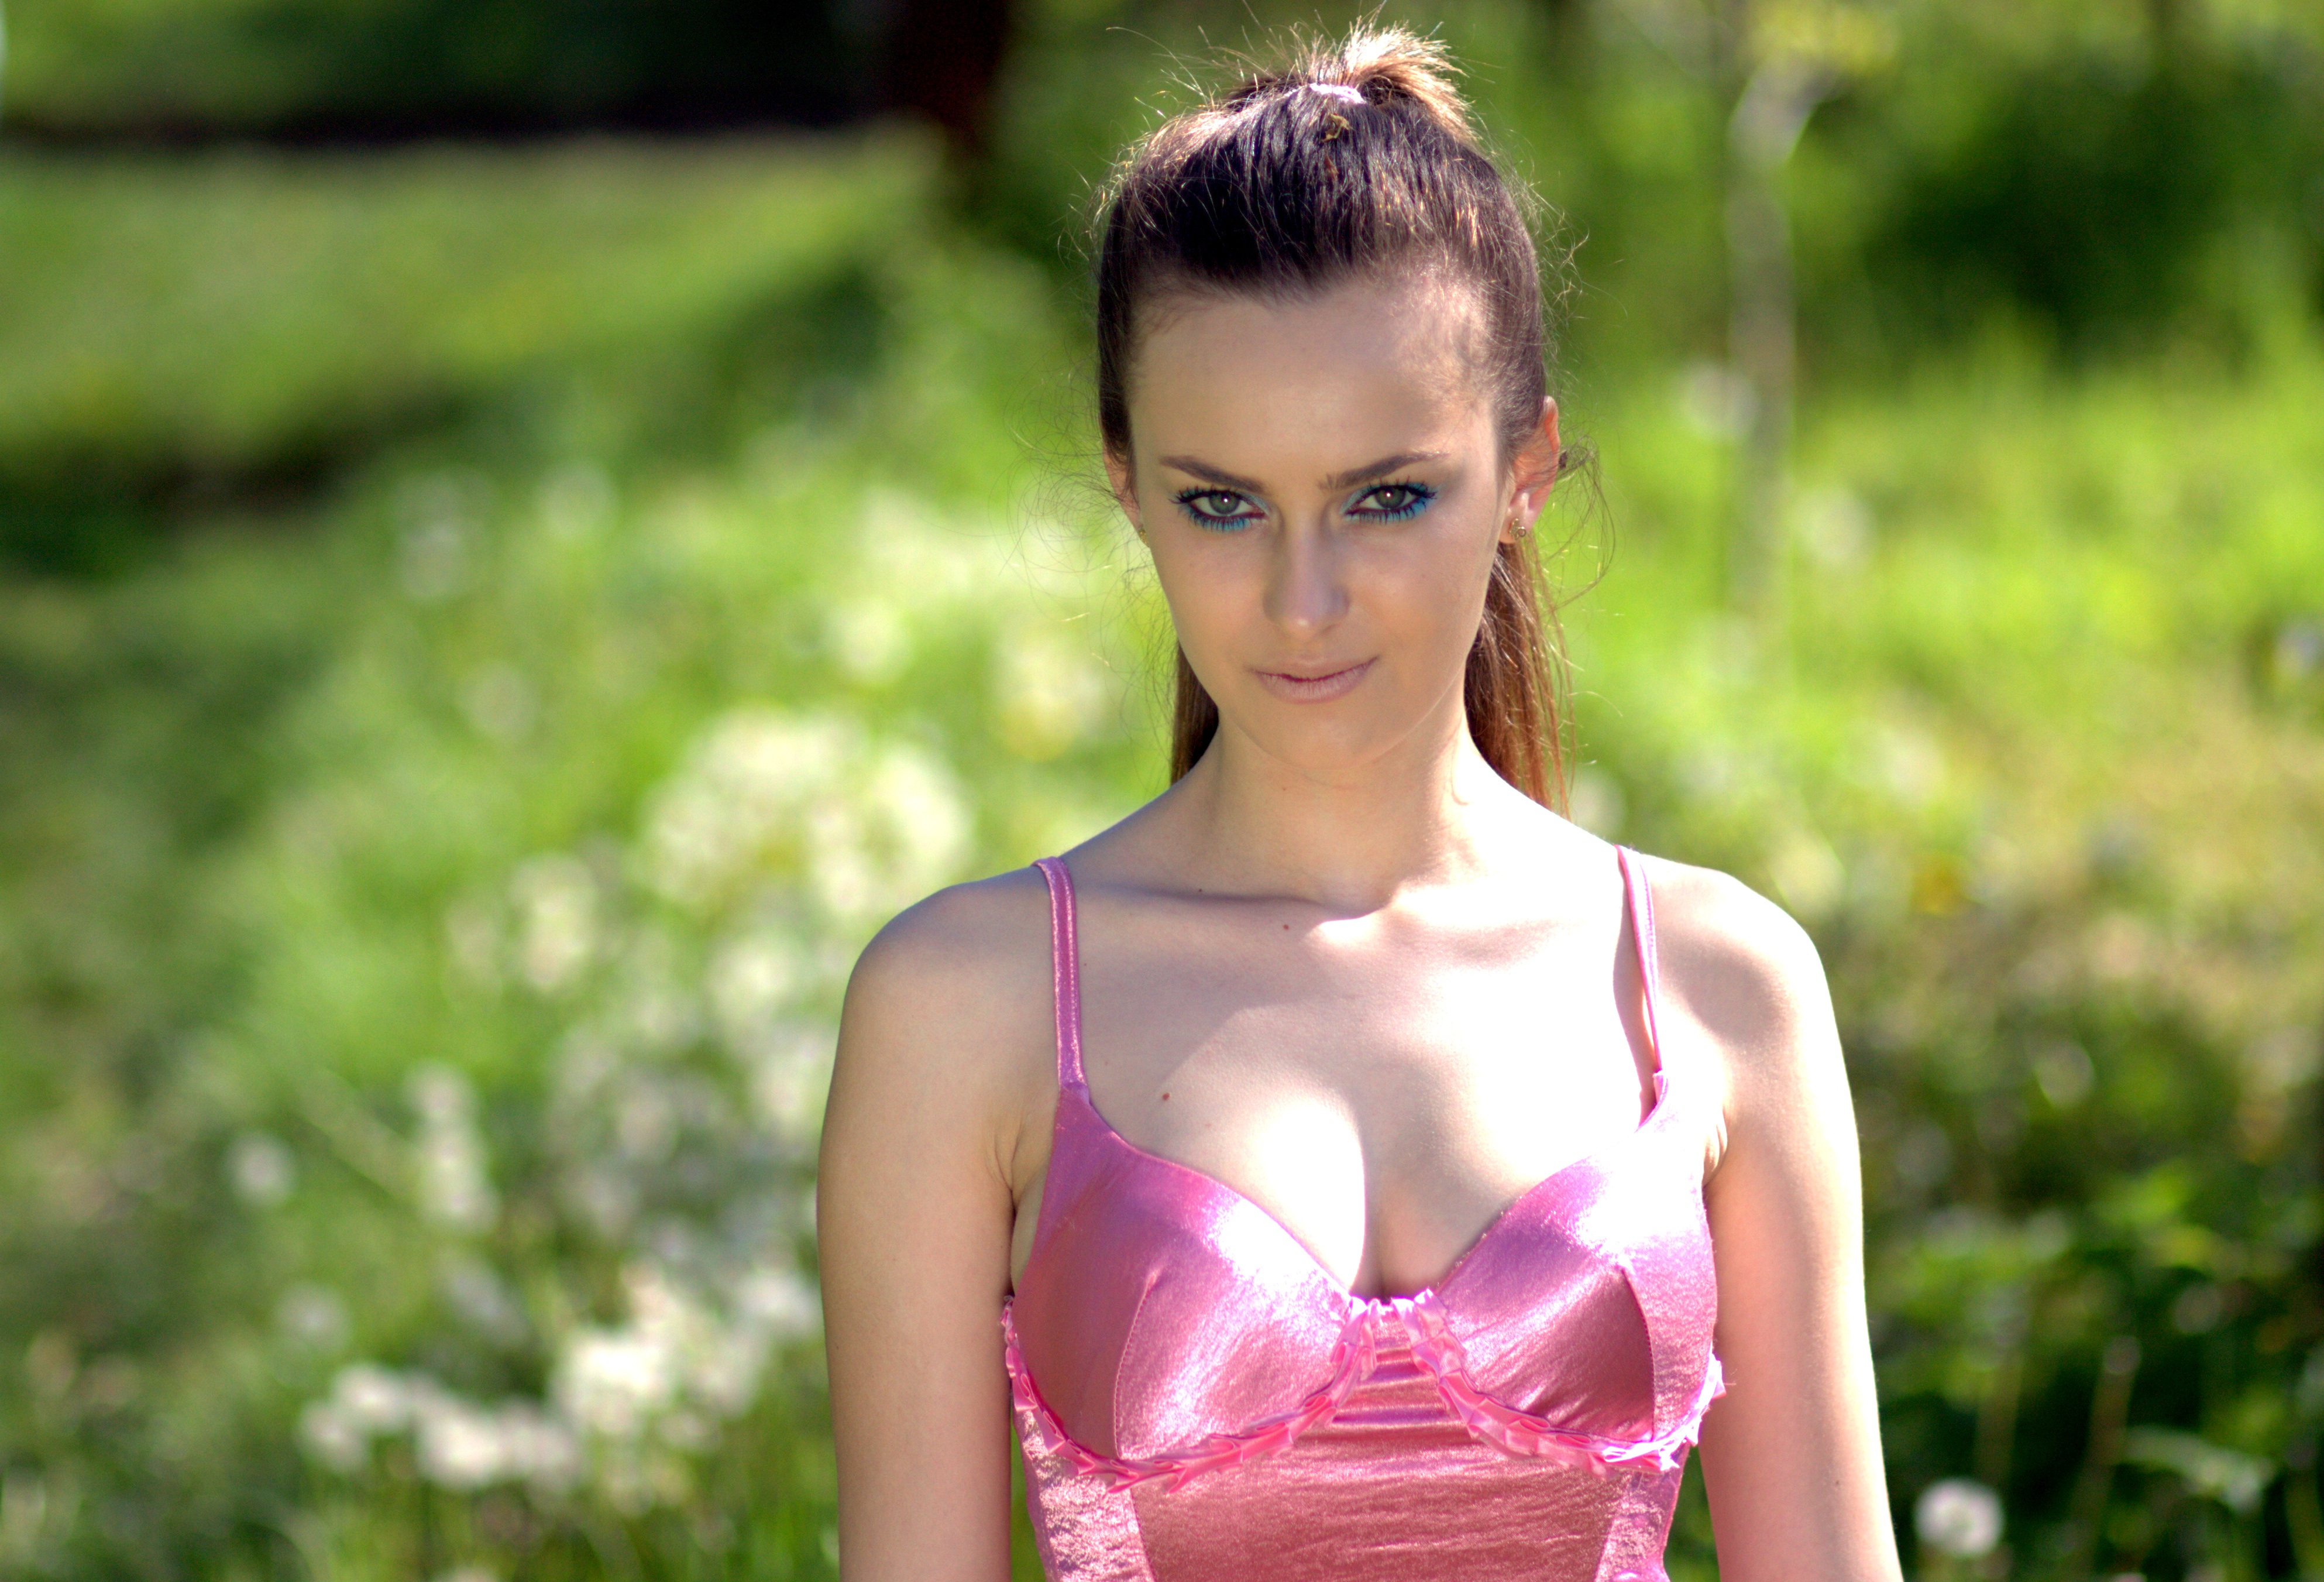
grass, girl, dandelion, trunk, summer, model, lady, pink, swimwear, long hair, lingerie, black hair, beauty, blond, supplies, abdomen, photo shoot, brassiere, fashion model, brown hair, undergarment, supermodel, human hair color